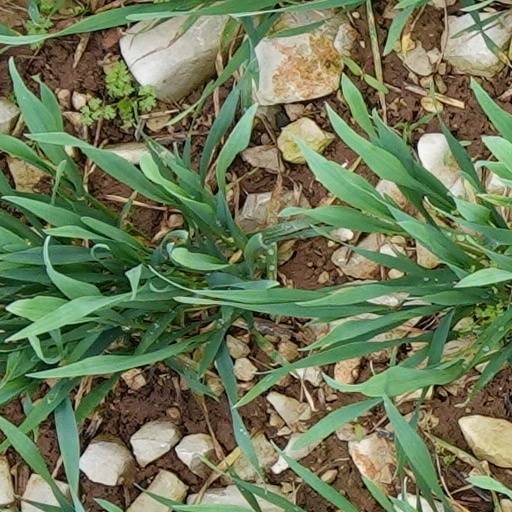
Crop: wheat